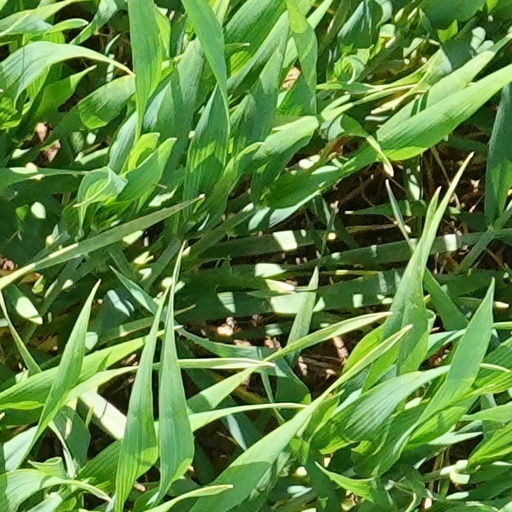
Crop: wheat